Misratdin Iskandarov

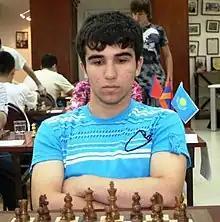
Iskandarov in 2011

In December 2021, Iskandarov won the International Bicapawn Open by defeating Masoud Mosadeghpour in the final round.